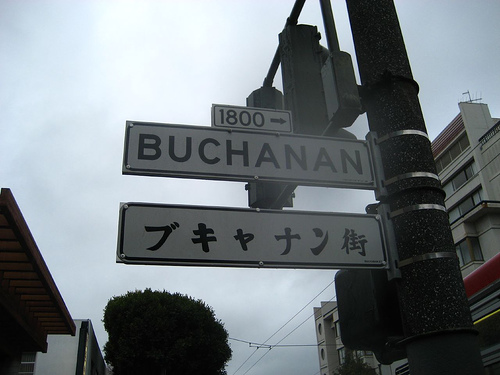
question: 何がありますか？
answer: 案内板があります。

question: どんな場所ですか？
answer: 町角にみえます。

question: 案内板は、どんなものですか？
answer: 電柱についています。

question: 案内板は、いくつありますか？
answer: 2ついています。

question: 上の案内板には、アルファベットがいくつかかれていますか？
answer: 8こです。

question: 下の案内板は、何語ですか？
answer: 日本語です。

question: 下の案内板に使われている漢字は、なんという漢字ですか？
answer: 街です。

question: 空はどんなようすですか？
answer: 雲っています。